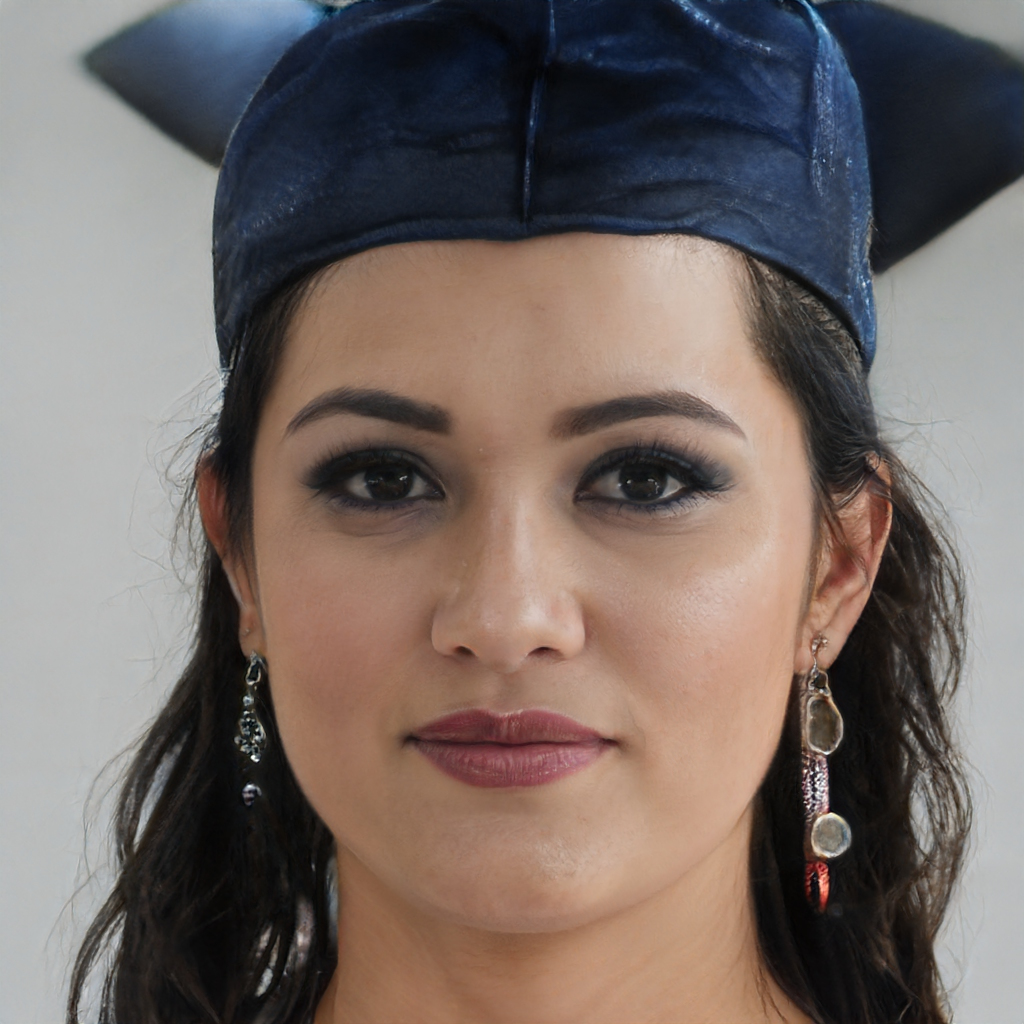
Gender: Female